Liceo Español Luis Buñuel

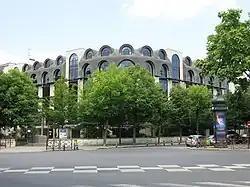
Liceo Español Luis Buñuel

Liceo Español Luis Buñuel (LELB, Spanish Lycee “Luis Buñuel") is a Spanish international school in Neuilly-sur-Seine, France, in the Paris metropolitan area. Operated by the Spanish Ministry of Education, the school has "secundaria obligatoria" (required lower secondary school) courses and "bachillerato" (Spanish baccalaureate, non-compulsory) education.